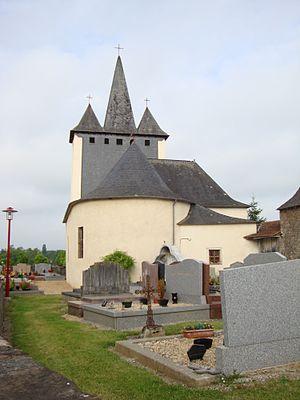
Geüs-d'Oloron est une commune française, située dans le département des Pyrénées-Atlantiques en région Nouvelle-Aquitaine.